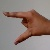
The image shows a hand gesture representing the letter 'Z' in Indian Sign Language.